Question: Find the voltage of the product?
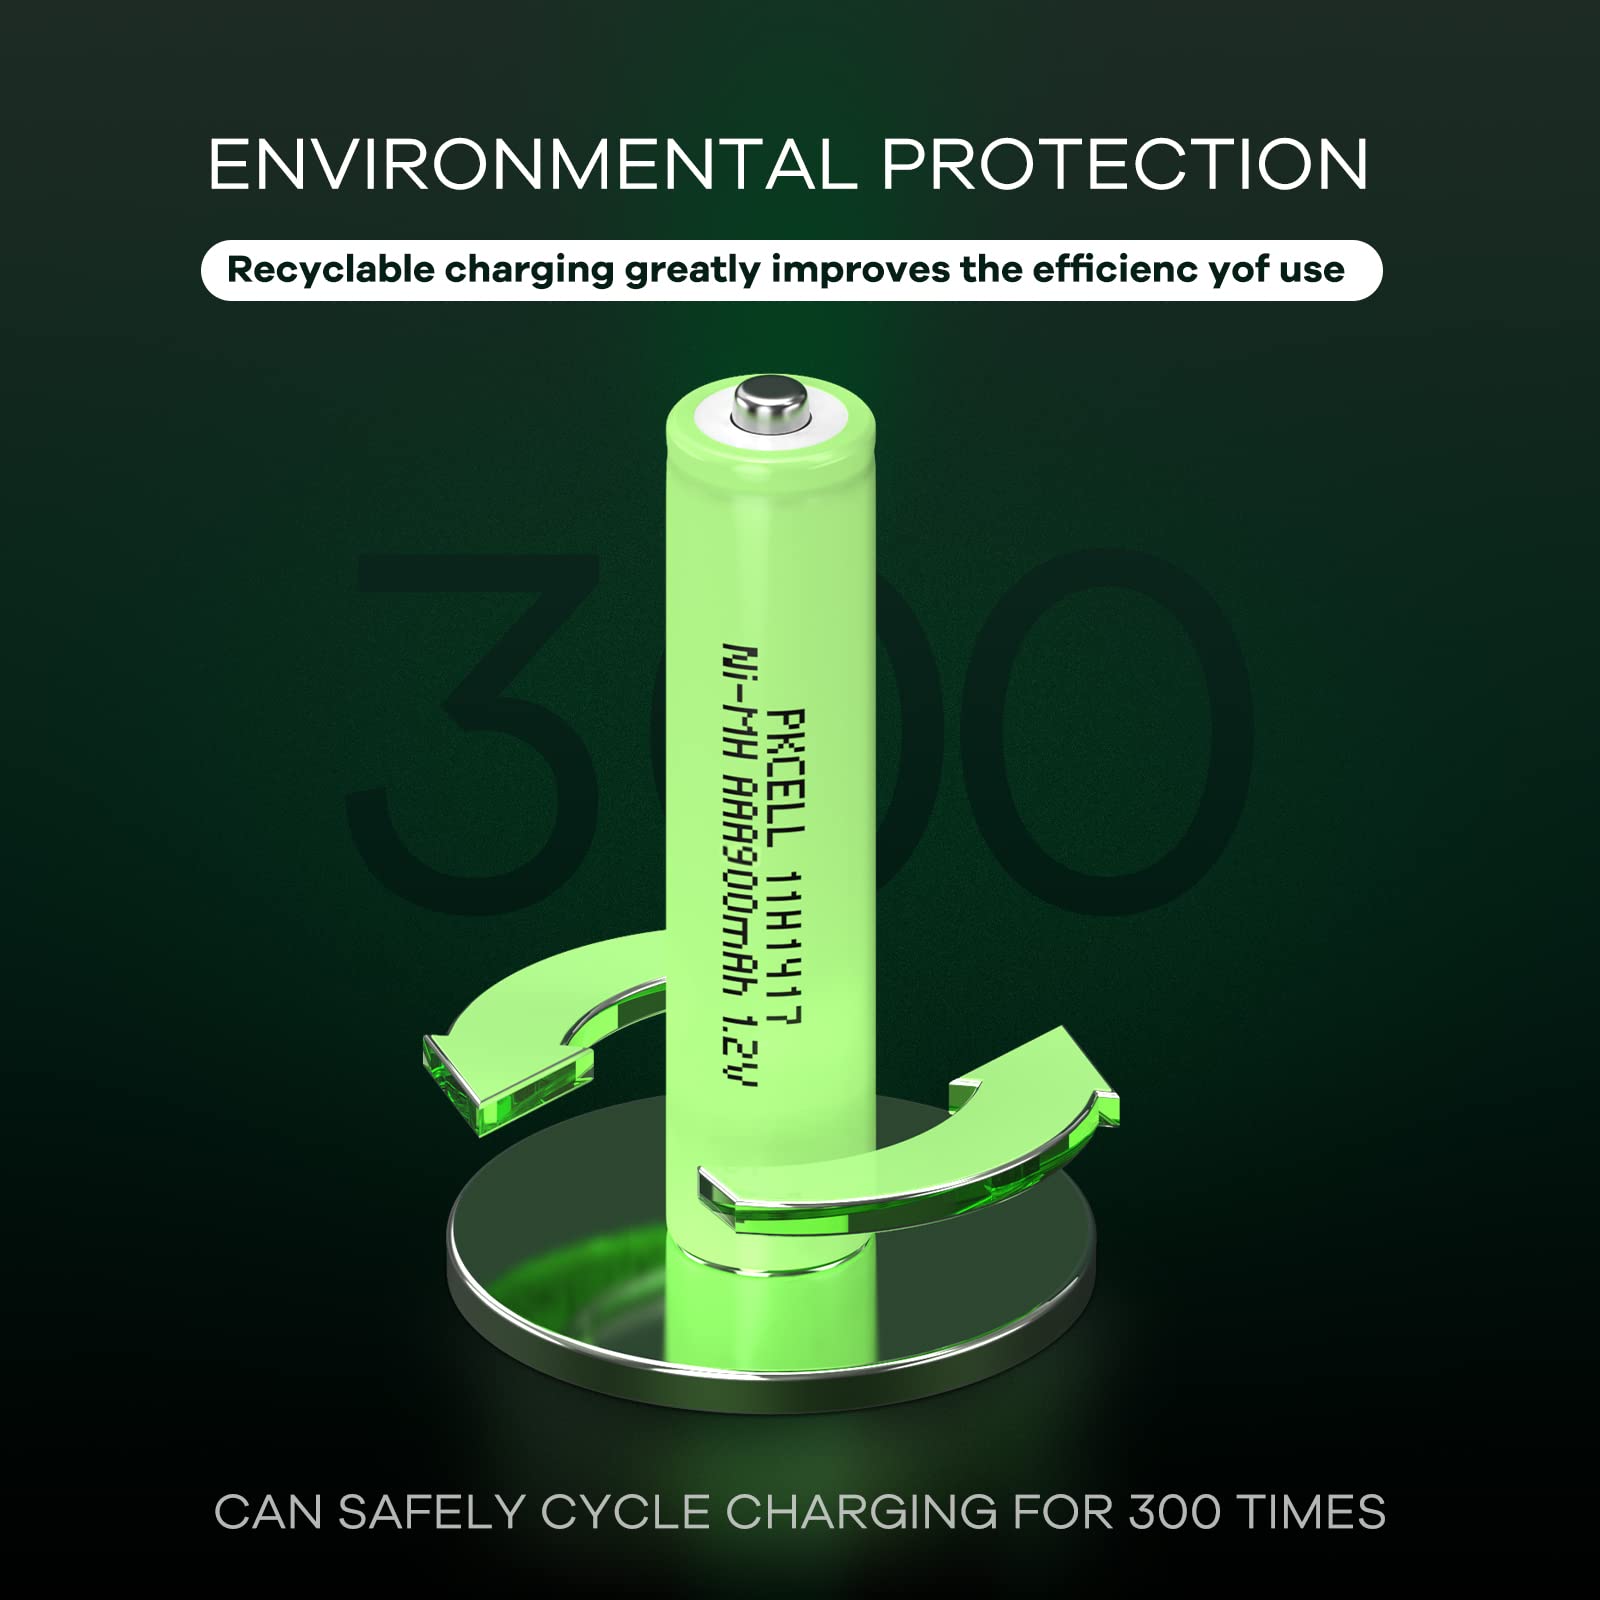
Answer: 1.2 volt